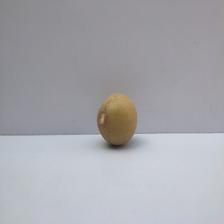
Size: Small